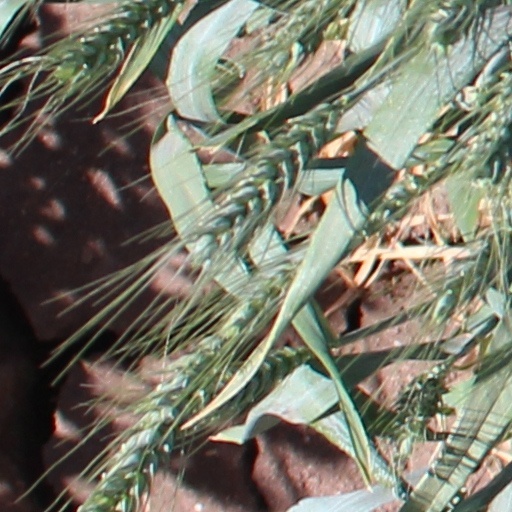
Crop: wheat